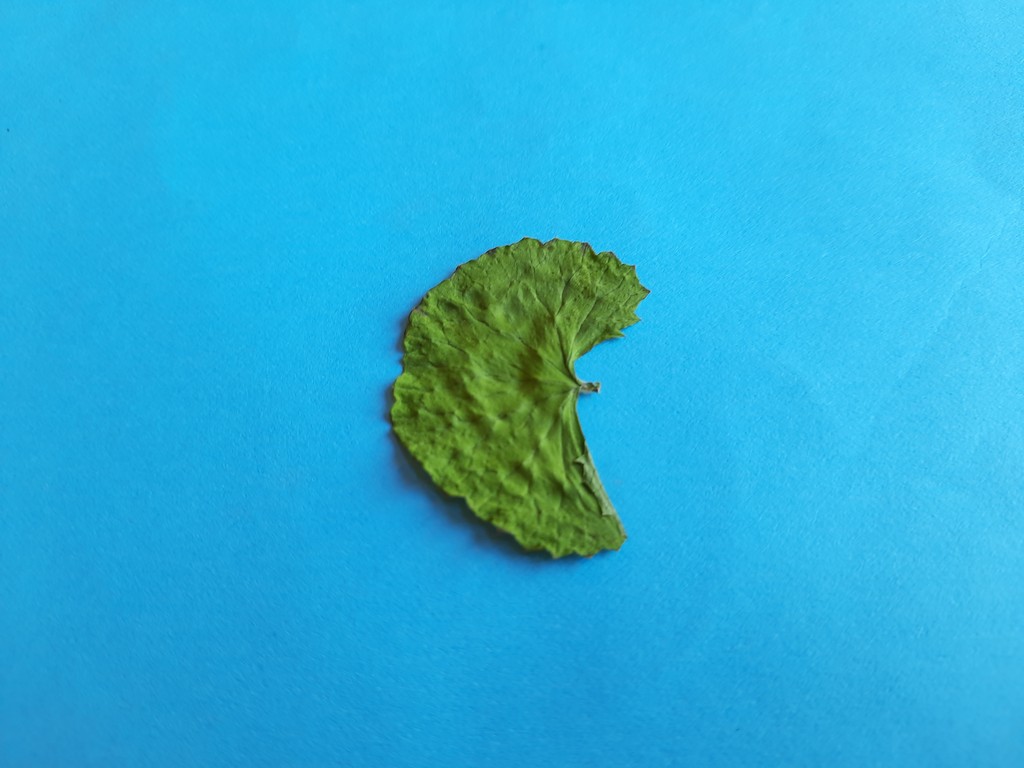
Label: Dried